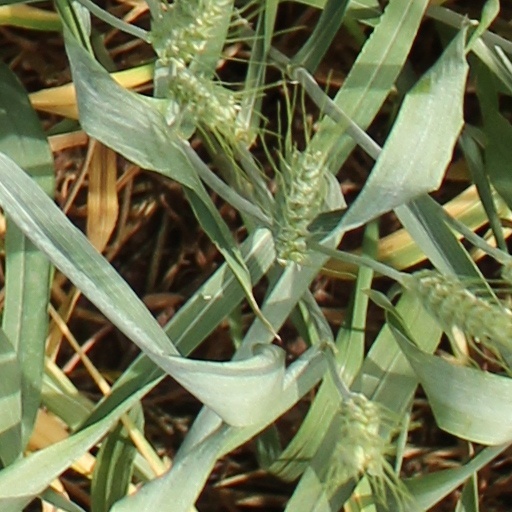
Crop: wheat